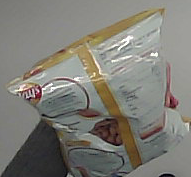
Product: lays_classic